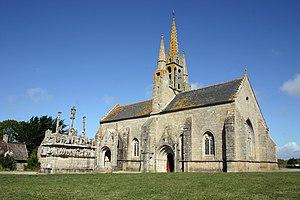
Chapelle et Calvaire de Notre-Dame de Tronoën-Saint-Jean-Trolimon-Finistère-Bretagne-France This building is classé au titre des Monuments Historiques. It is indexed in the Base Mérimée, a database of architectural heritage maintained by the French Ministry of Culture,
Les Naufrageurs est un film dramatique français réalisé par Charles Brabant, sorti en 1959.
Vos gueules, les mouettes ! est un film français, réalisé par Robert Dhéry, sorti en 1974. Il s'agit de son sixième et dernier film en tant que réalisateur et acteur. Le film est librement inspiré de la comédie musicale éponyme, créée par Robert Dhéry, Colette Brosset et Françoise Dorin, et présentée au théâtre des Variétés en 1971.
Notre-Dame-de-Tronoën est une chapelle de pèlerinage du XVe siècle qui dépend de la commune de Saint-Jean-Trolimon, en Pays Bigouden. Elle est située dans la baie d'Audierne, qu'elle domine à 30 mètres de hauteur, à 5 kilomètres au nord de Saint-Guénolé et de Penmarc'h dans le Finistère sud. Elle est célèbre par son calvaire, le doyen des grands calvaires bretons.